Just Dance 2016

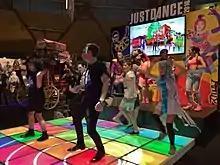
"Just Dance 2016" at EB Expo 2015

As with previous installments, players select a song, and then follow the motions of on-screen dancer(s) and their choreographed routine. Players are judged on a ranking scale for the accuracy of each of their moves in comparison to that of the on-screen dancer. The game supports the use of each console's motion controller accessories (Kinect on Xbox 360 and One, PlayStation Camera on PS4, PlayStation Move on PS3 and PS4, and Wii Remotes on Wii and Wii U); alternatively, players can utilize a smartphone app for motion tracking.